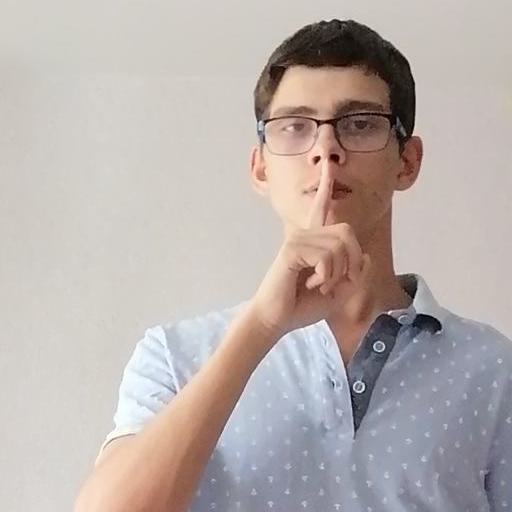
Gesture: mute